TMEM39B

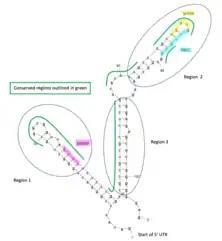
5' UTR of TMEM39B transcript variant 1. Structure generated by Mfold.

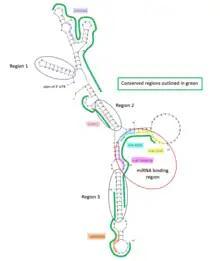
3' UTR of TMEM39B transcript variant 1. Structure generated by Mfold.

The RNA-binding proteins SFRS13A, ELAVL1, and KHDRBS3 have binding sites in the 3' UTR, and the proteins KHSRP, SFRS9 and YBX1 have binding sites in the 5' UTR.